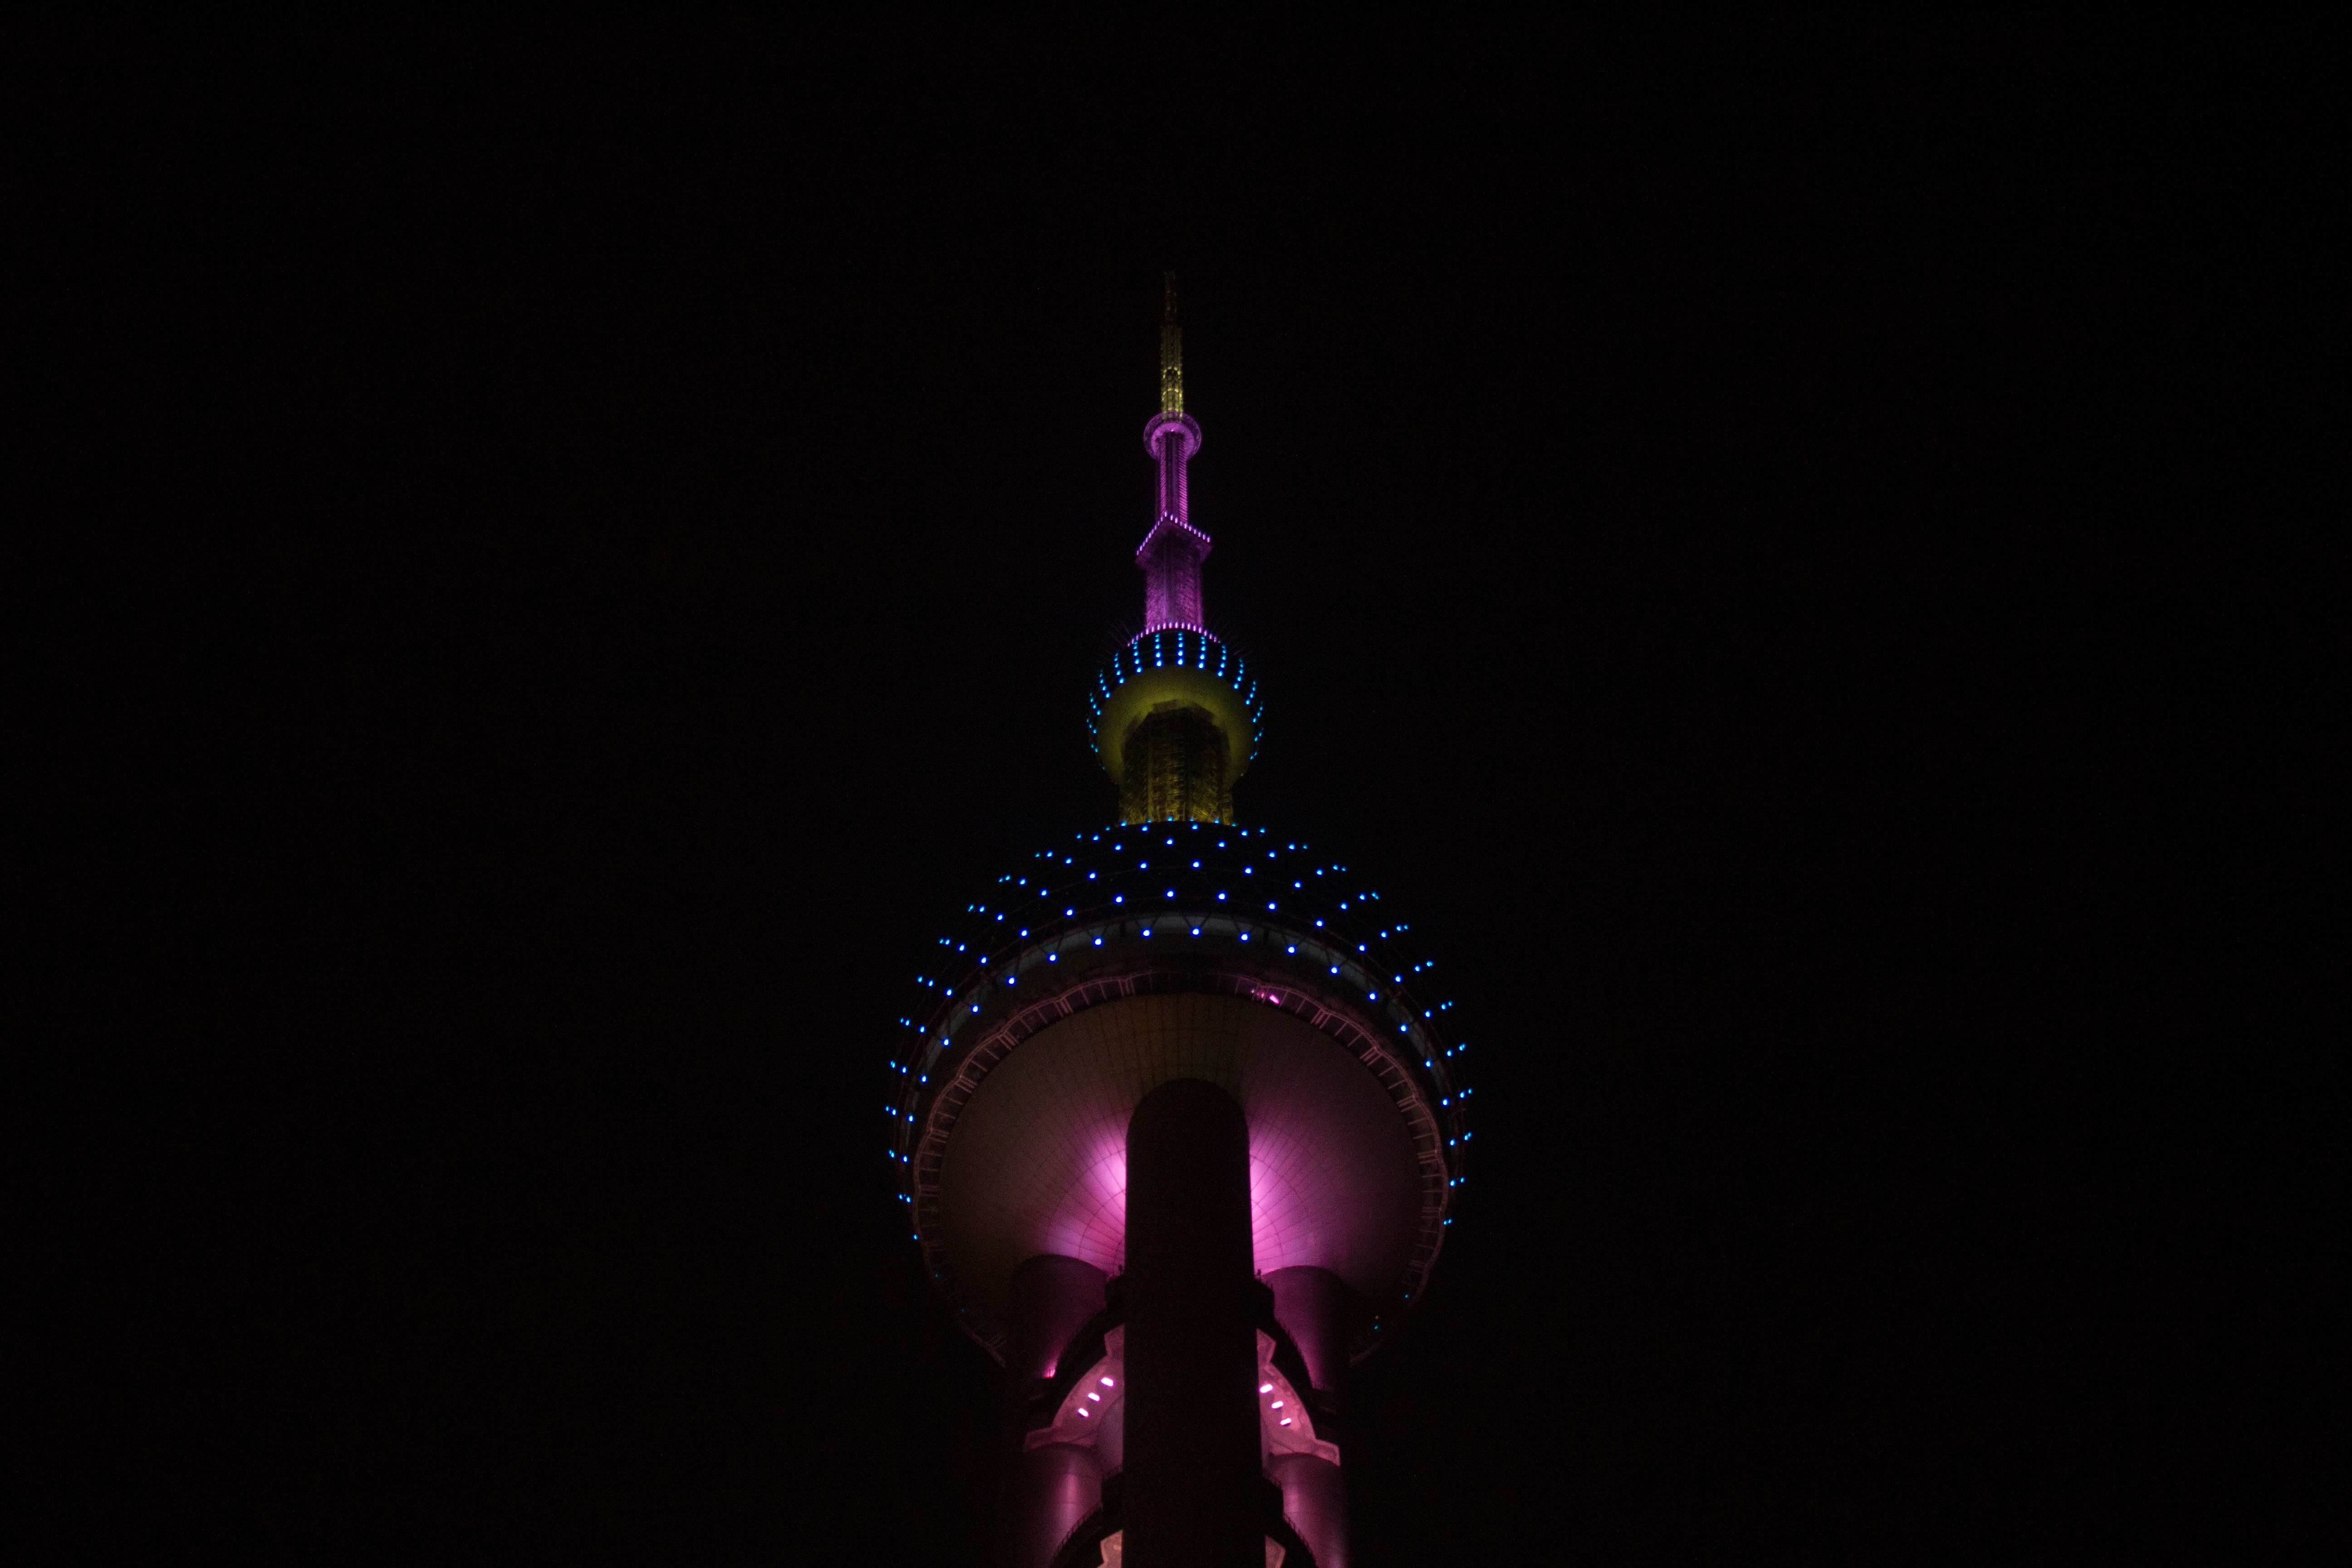
light, night, darkness, lighting, shape